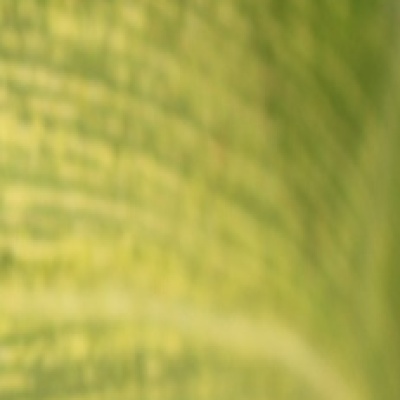
Label: Corn_(Maize)___Maize_Streak_Virus